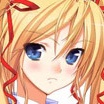
Portrait style: Anime Portrait